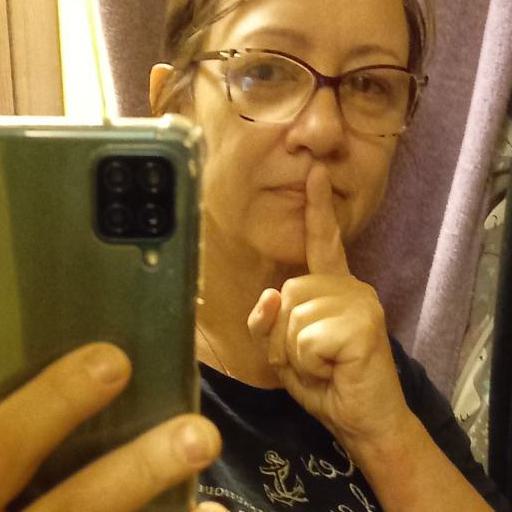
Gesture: mute